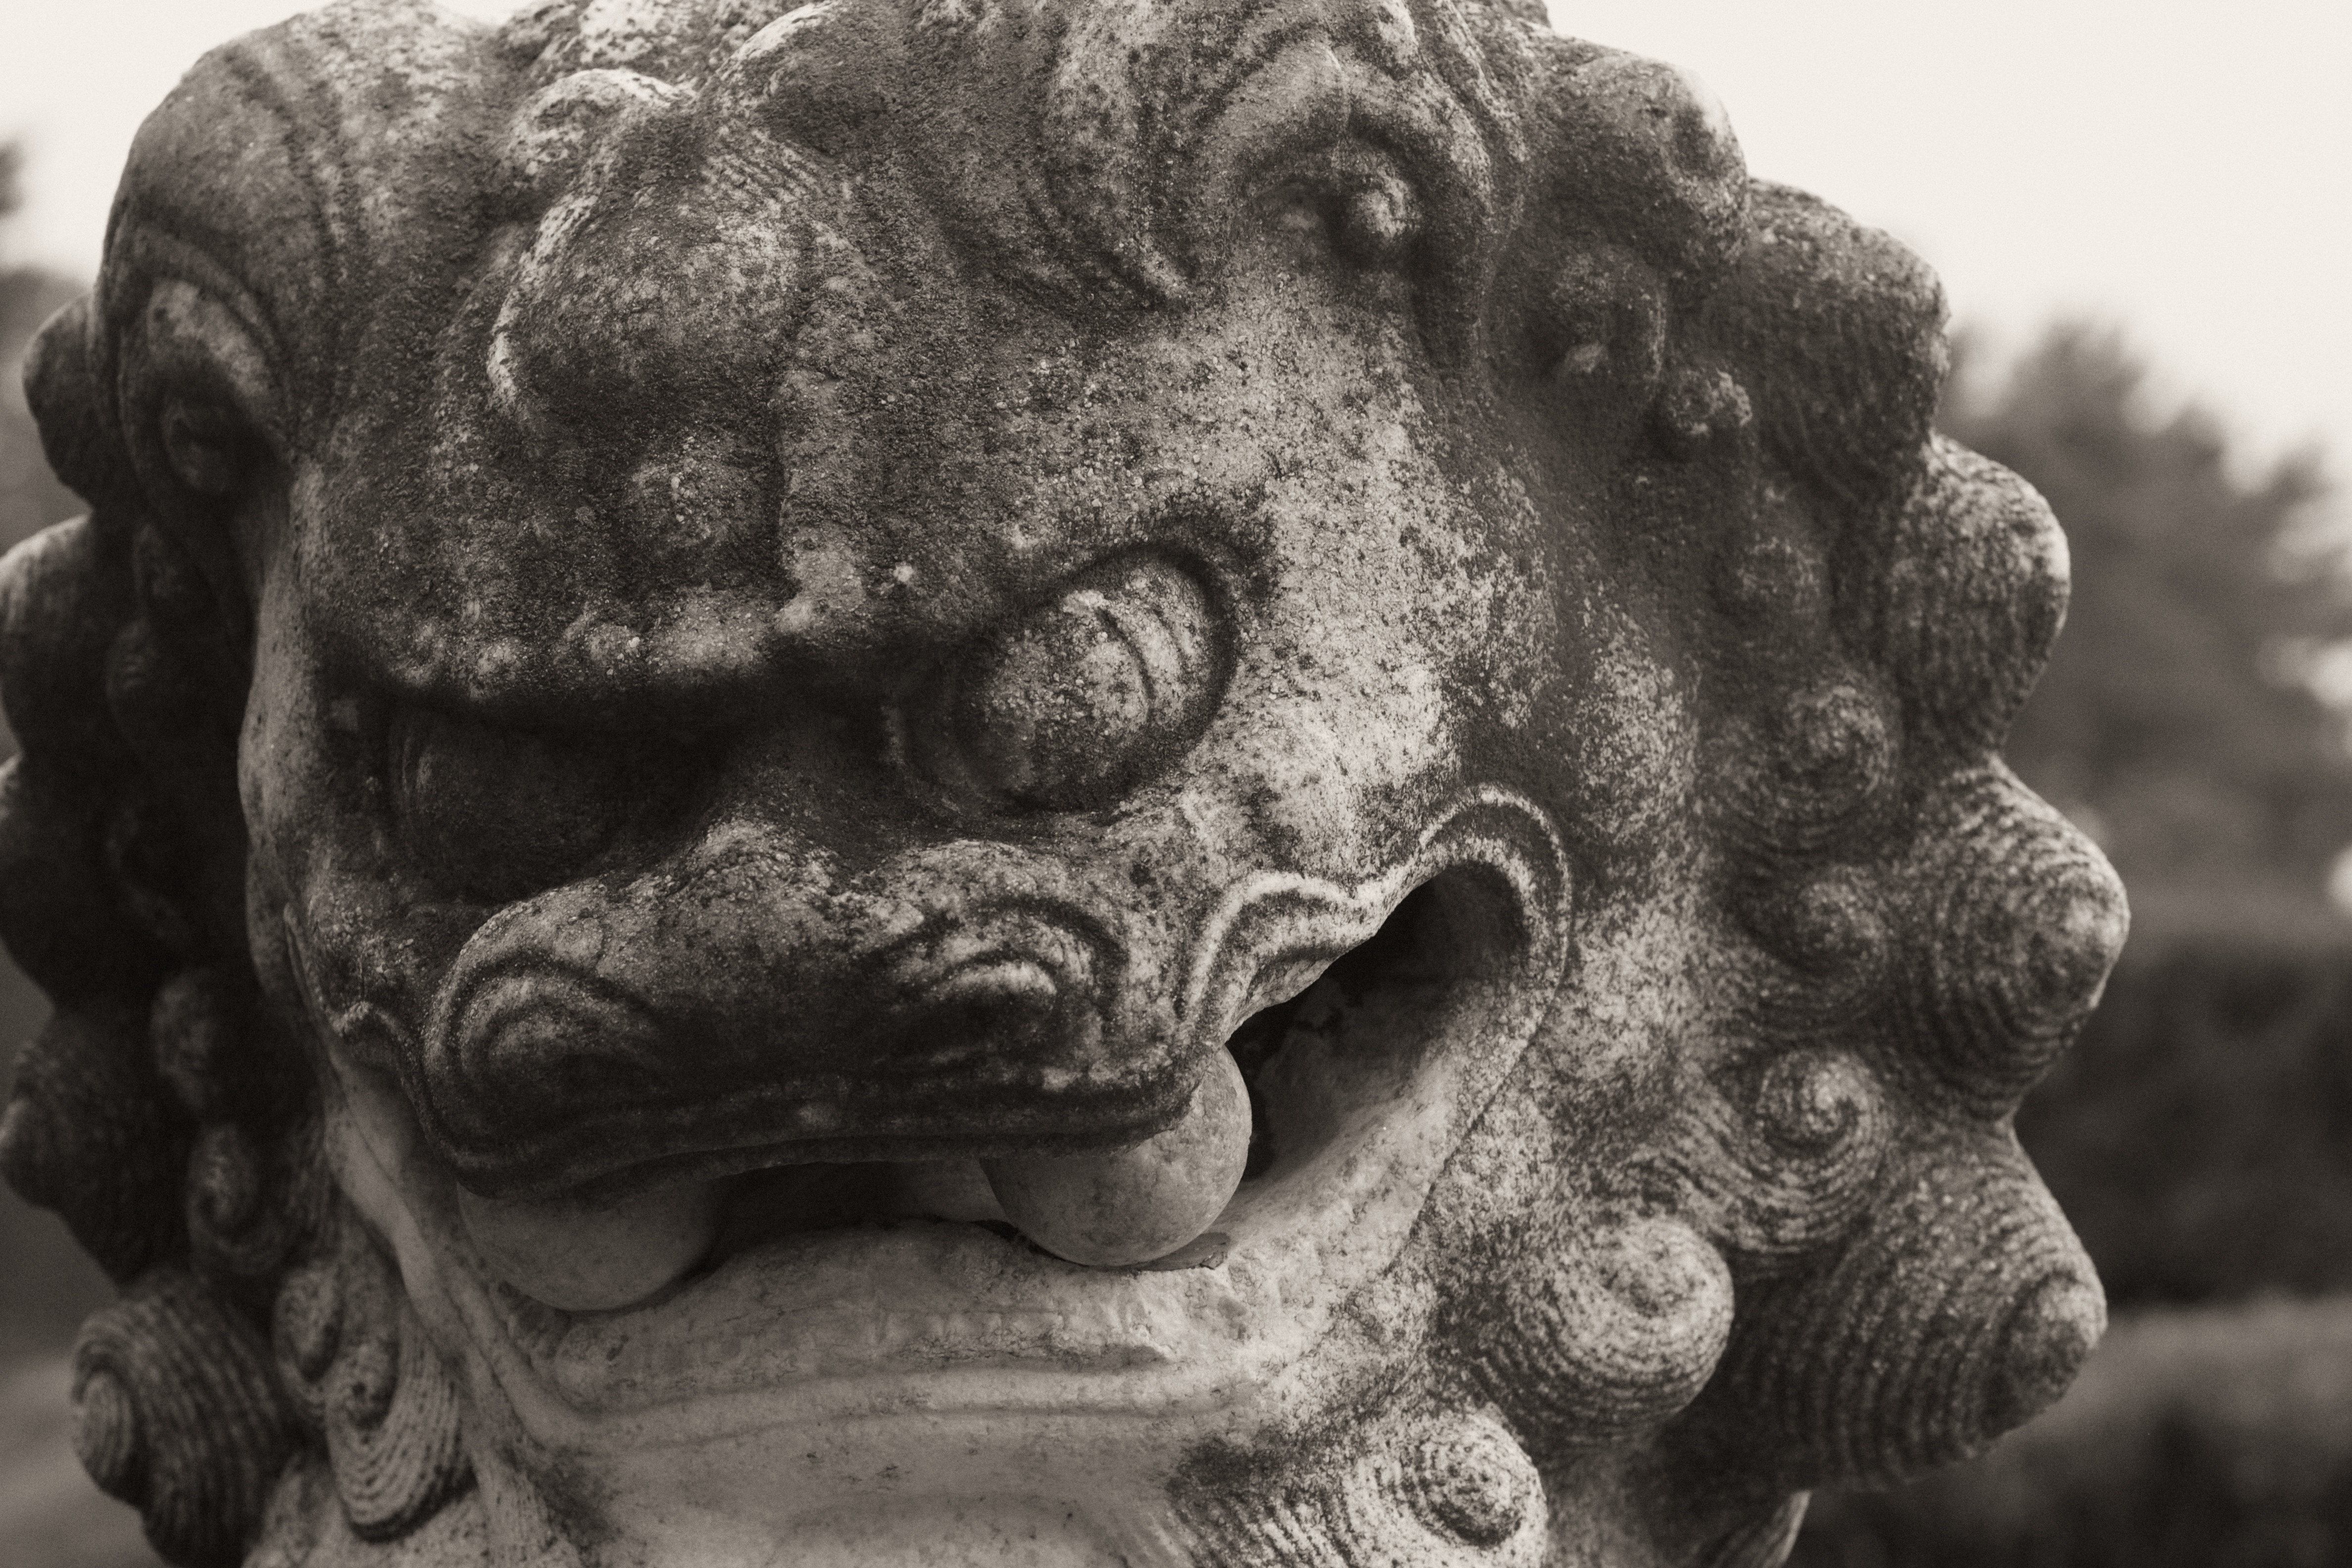
rock, black and white, monument, statue, monochrome, lion, close up, gargoyle, sculpture, art, temple, head, carving, odyssey, longwoodgardens, stone carving, monochrome photography, ancient history, nonbuilding structure